Cornering the market

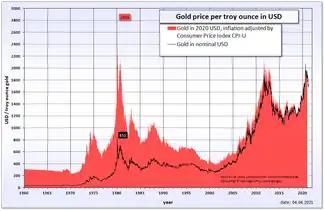
Following an attempt at cornering the silver market by the Hunt brothers in 1980, gold and silver prices briefly spiked in an event referred to as Silver Thursday.

Brothers Nelson Bunker Hunt and William Herbert Hunt attempted to corner the world silver markets in the late 1970s and early 1980s, at one stage holding the rights to more than half of the world's deliverable silver. During the Hunts' accumulation of the precious metal, silver prices rose from $11 an ounce in September 1979 to nearly $50 an ounce in January 1980. Silver prices ultimately collapsed to below $11 an ounce two months later, much of the fall occurring on a single day now known as Silver Thursday, due to changes made to exchange rules regarding the purchase of commodities on margin.